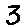
Label: 3